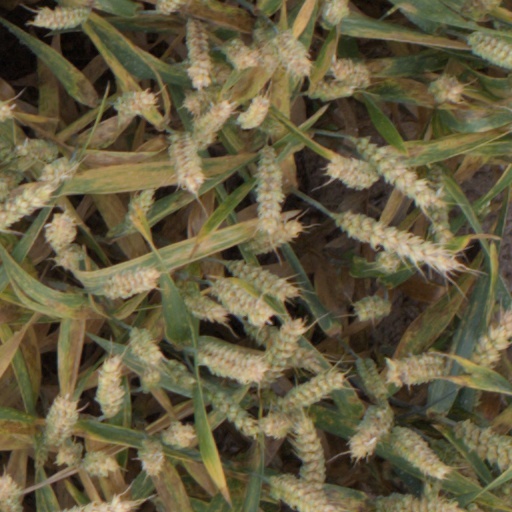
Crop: wheat